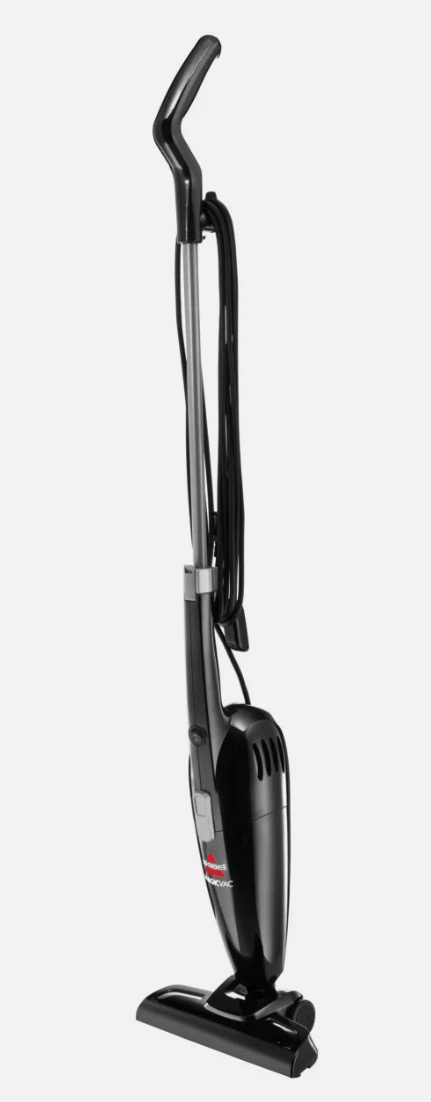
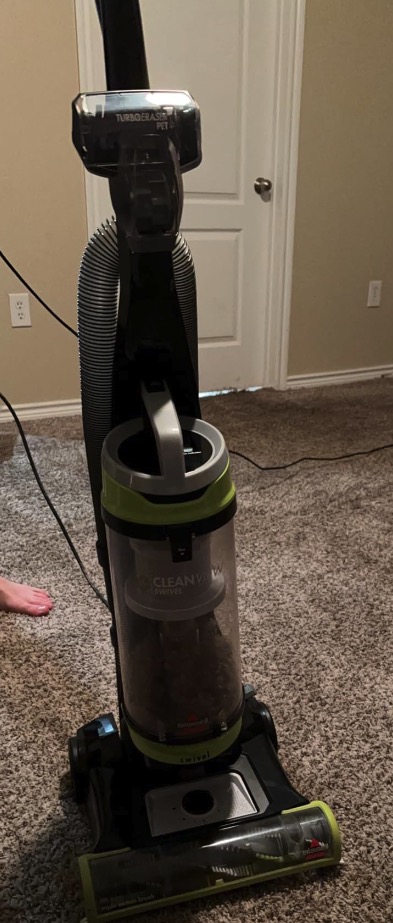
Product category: items_vacuum
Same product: no